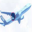
Label: airplane